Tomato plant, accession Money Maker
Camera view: tilt-top (135 deg); turntable rotation: 150 degrees
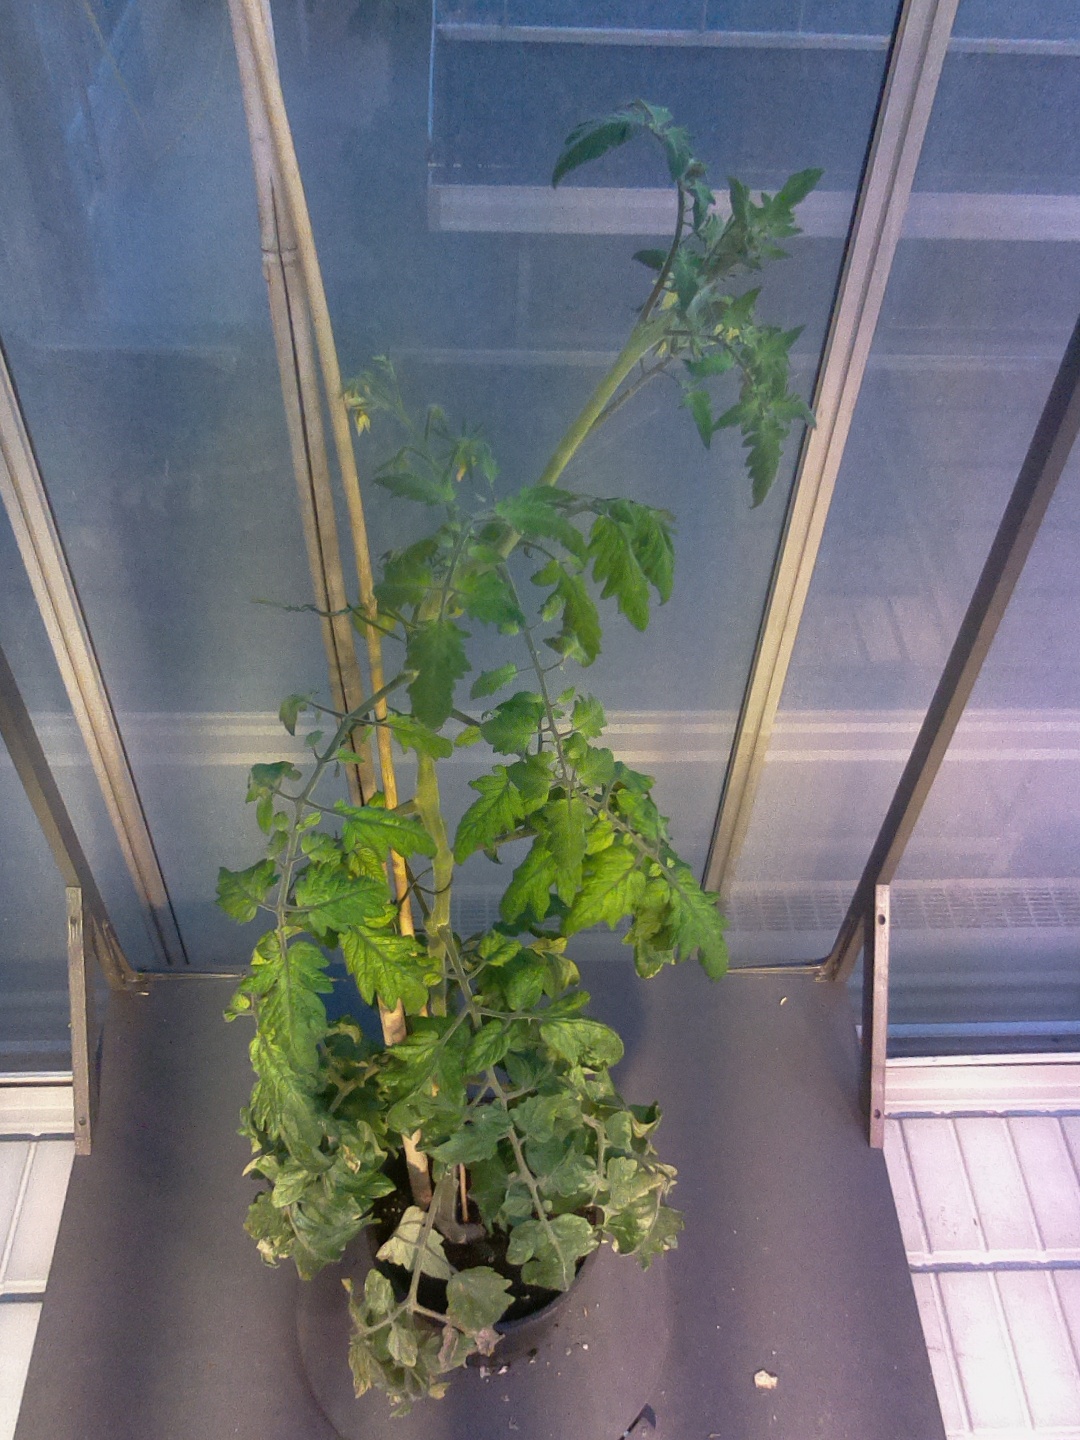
BBCH growth stage 75: 50%-60% of final fruit size